Lisa Gerritsen

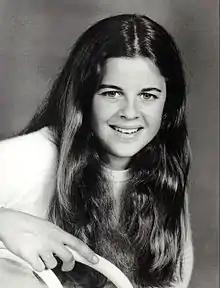
Gerritsen in 1975

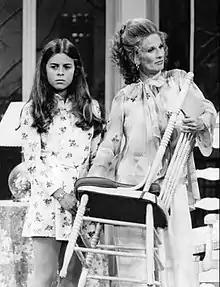
Gerritsen as Bess Lindstrom with her mother Phyllis Lindstrom (Cloris Leachman), 1974

Lisa Gerritsen (born Lisa Orszag; December 21, 1957) is an American former child actress. She is most famous for her role as Bess, the independent-minded daughter of Phyllis Lindstrom on the 1970s television series "The Mary Tyler Moore Show" and its spin-off "Phyllis."